Qi Wang (psychologist)

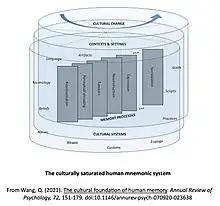
The culturally saturated human mnemonic system

Wang proposes a cultural dynamic theory of autobiographical memory, arguing that memory is not simply a product of the mind or brain but instead a social-cultural construction. Her research reveals that people from different cultures often show diverse ways of remembering their past experiences: They differ in what to remember, how to remember, and why to remember it. These cultural differences in memory emerge early in childhood and persist across the lifespan. Her work further shows that these differences stem from the influences of a variety of cultural elements such as cultural self-construal, perceptual encoding, language, emotion cognition, and mnemonic practices. Wang details a model of a culturally saturated mnemonic system in which cultural elements constitute and condition various processes of remembering.